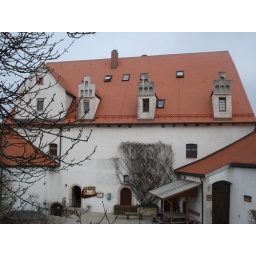
That sign down by the left door is our Tavern entrance and Tavern sign.